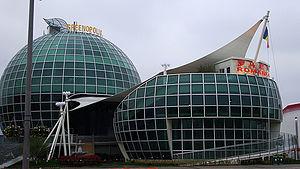
L'Expo 2010 est une Exposition universelle qui s'est tenue à Shanghai, en Chine, du 1ᵉʳ mai 2010 au 31 octobre 2010. La ville a été choisie le 3 décembre 2002 par le Bureau international des Expositions pour accueillir cette Exposition.